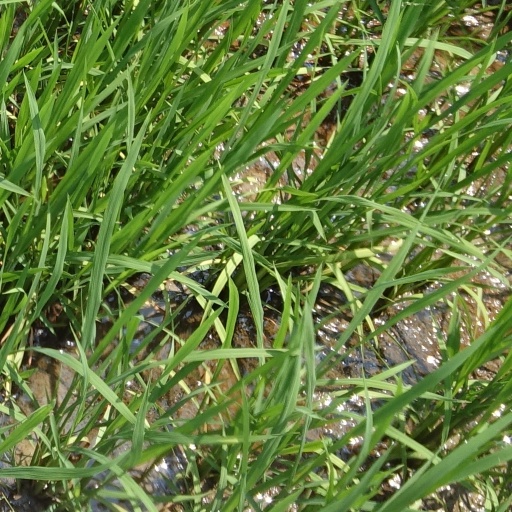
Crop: rice